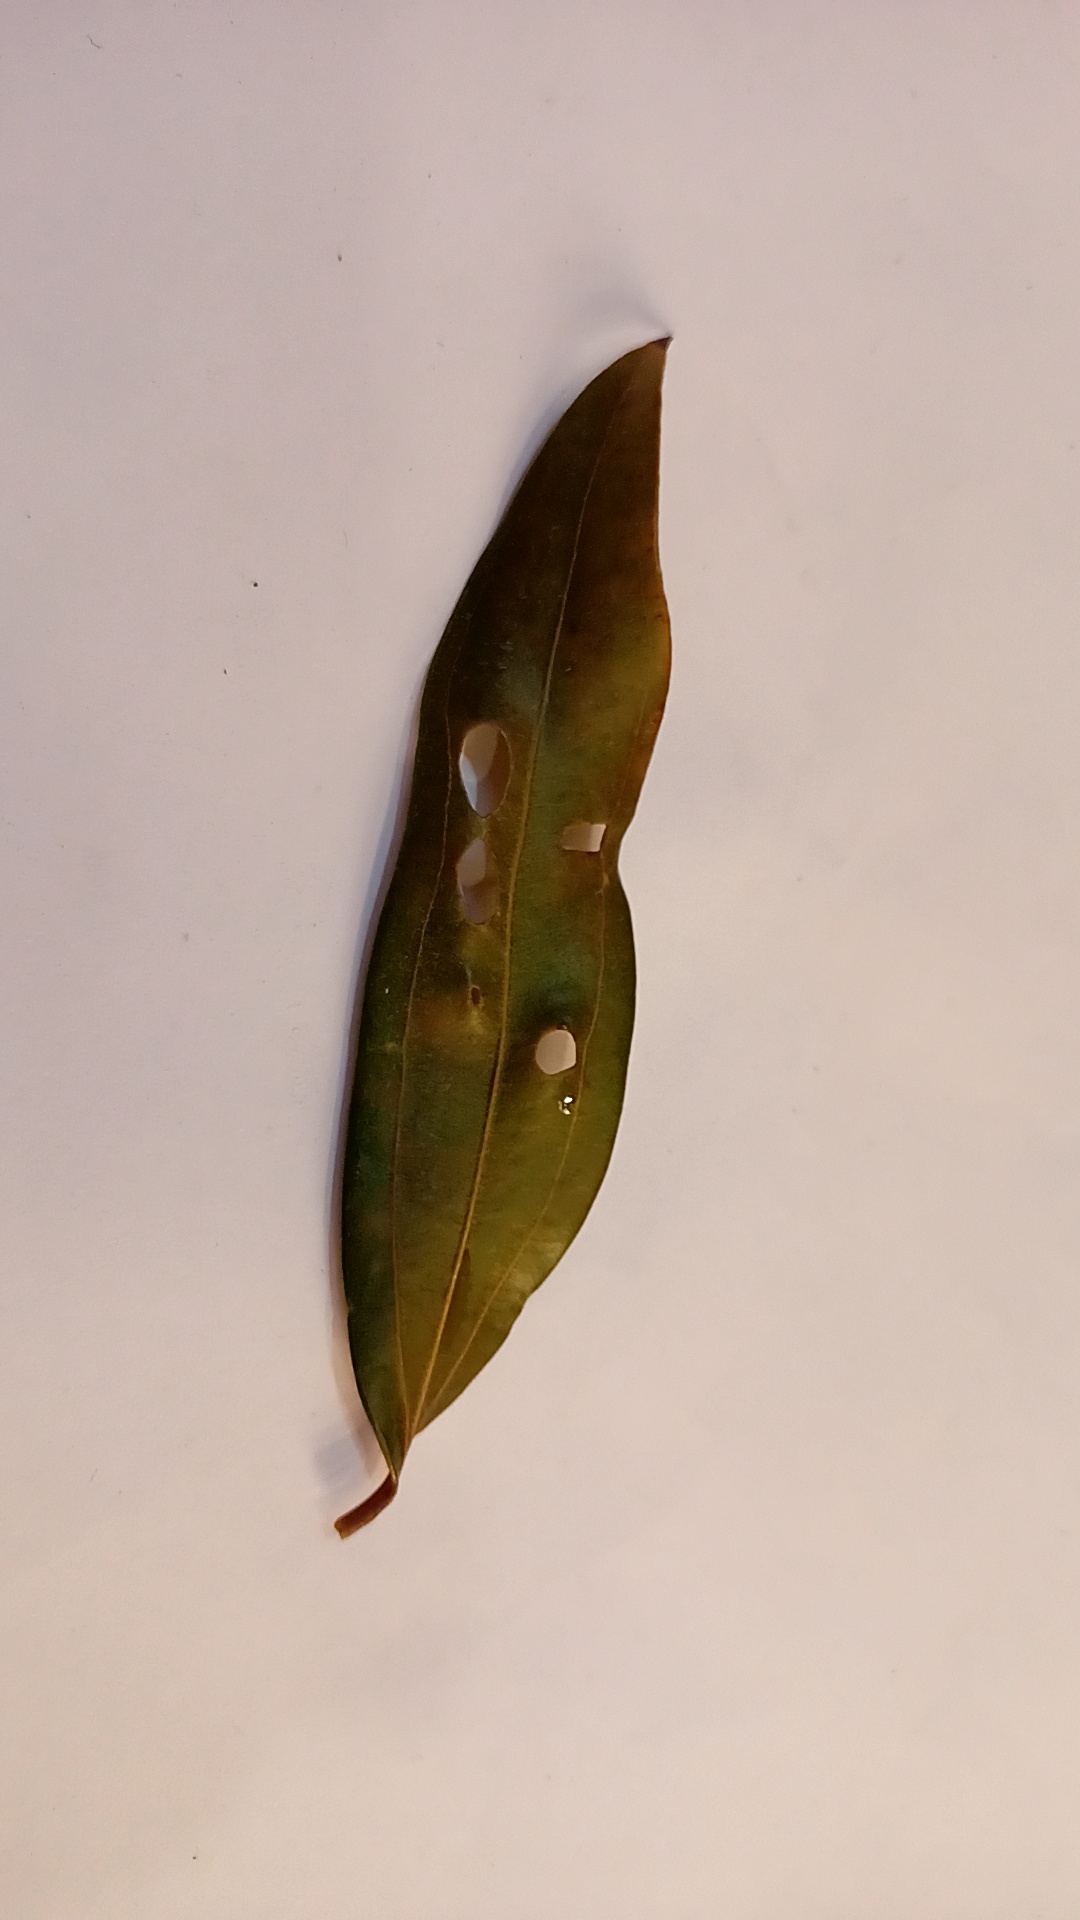
Label: Disease